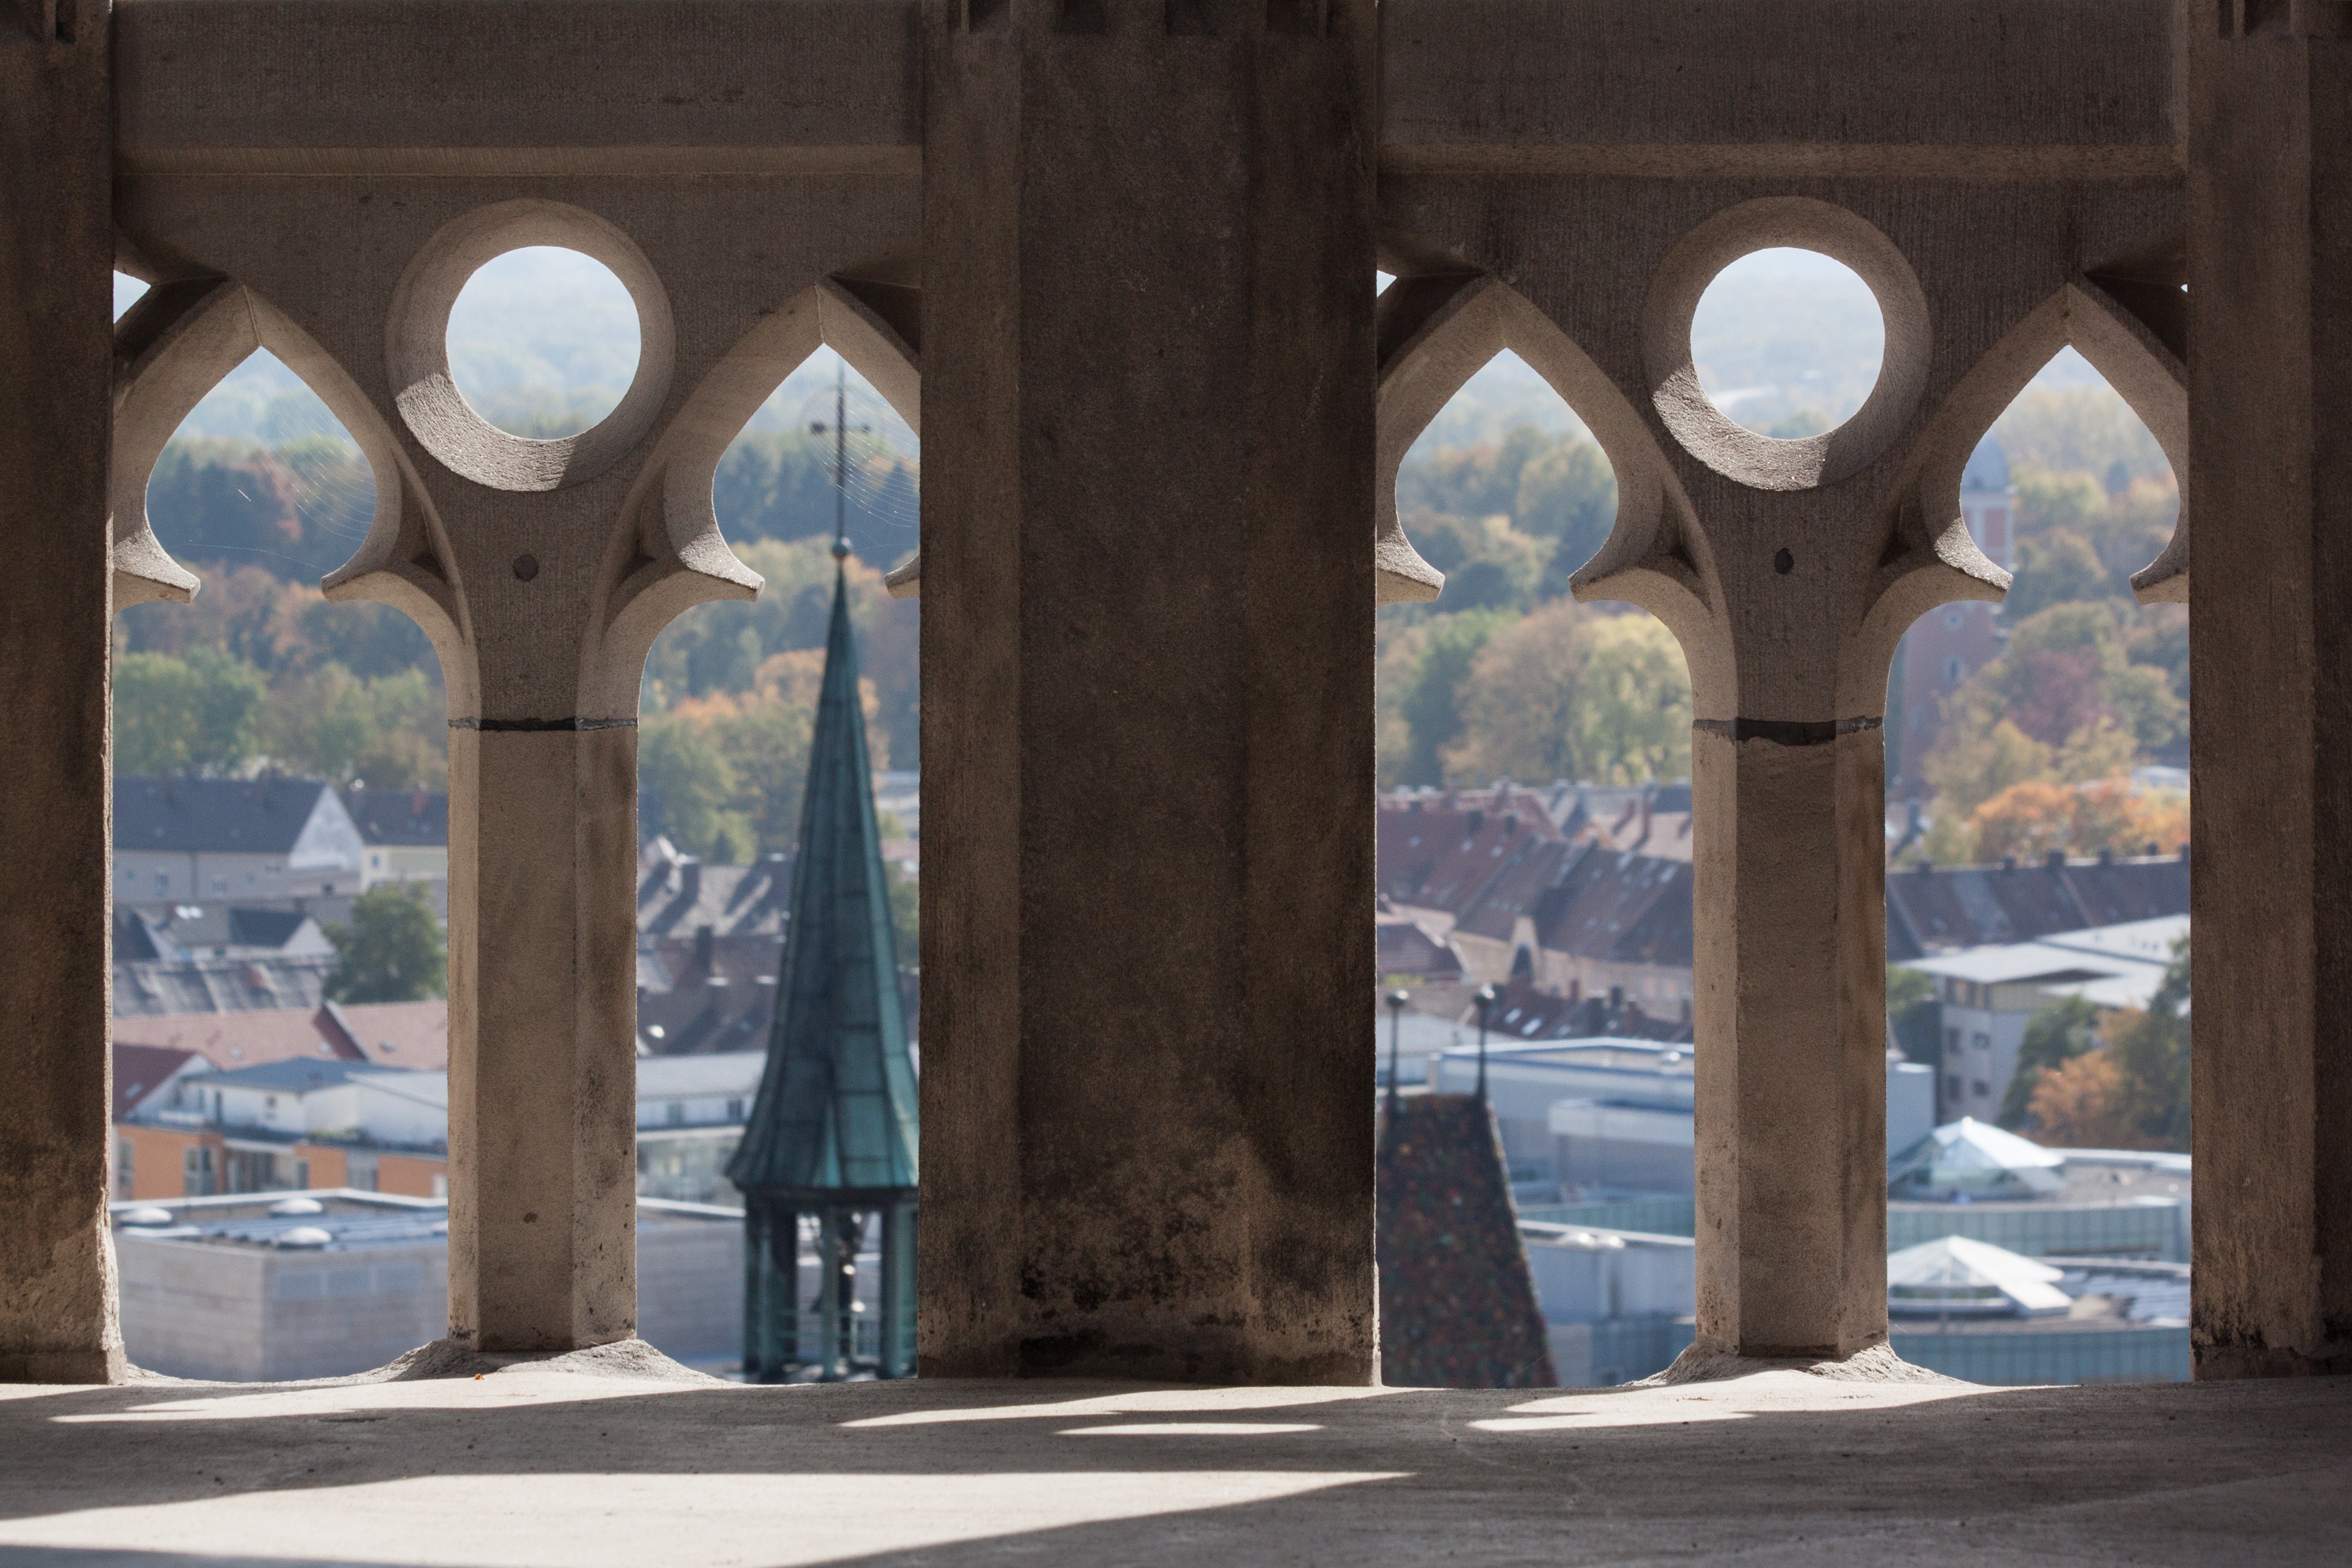
architecture, structure, window, building, city, balcony, arch, column, church, door, gothic, art, temple, towers, ulm, munster, ulm cathedral, town hall tower, parapet, ancient history, east tower, roof of the executioner's tower